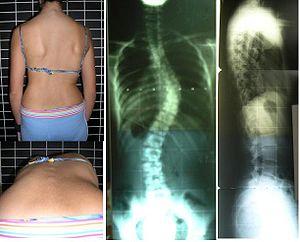
Une gibbosité est une déformation du thorax liée à une anomalie de la courbure du rachis. Dans le langage populaire on parle fréquemment de « bosse », et on qualifie de bossus les sujets qui en sont atteints. Il s'agit d'un symptôme, qui peut être observé au cours de différentes maladies affectant le rachis.